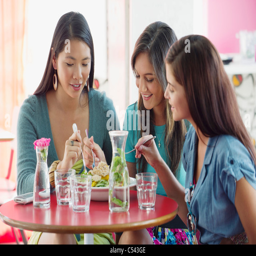
women eating food in a restaurant